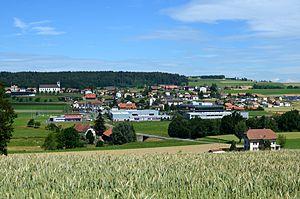
Villaz est une commune suisse du canton de Fribourg, située dans le district de la Glâne.
Villaz-Saint-Pierre est une localité et une ancienne commune suisse du canton de Fribourg, située dans le district de la Glâne.